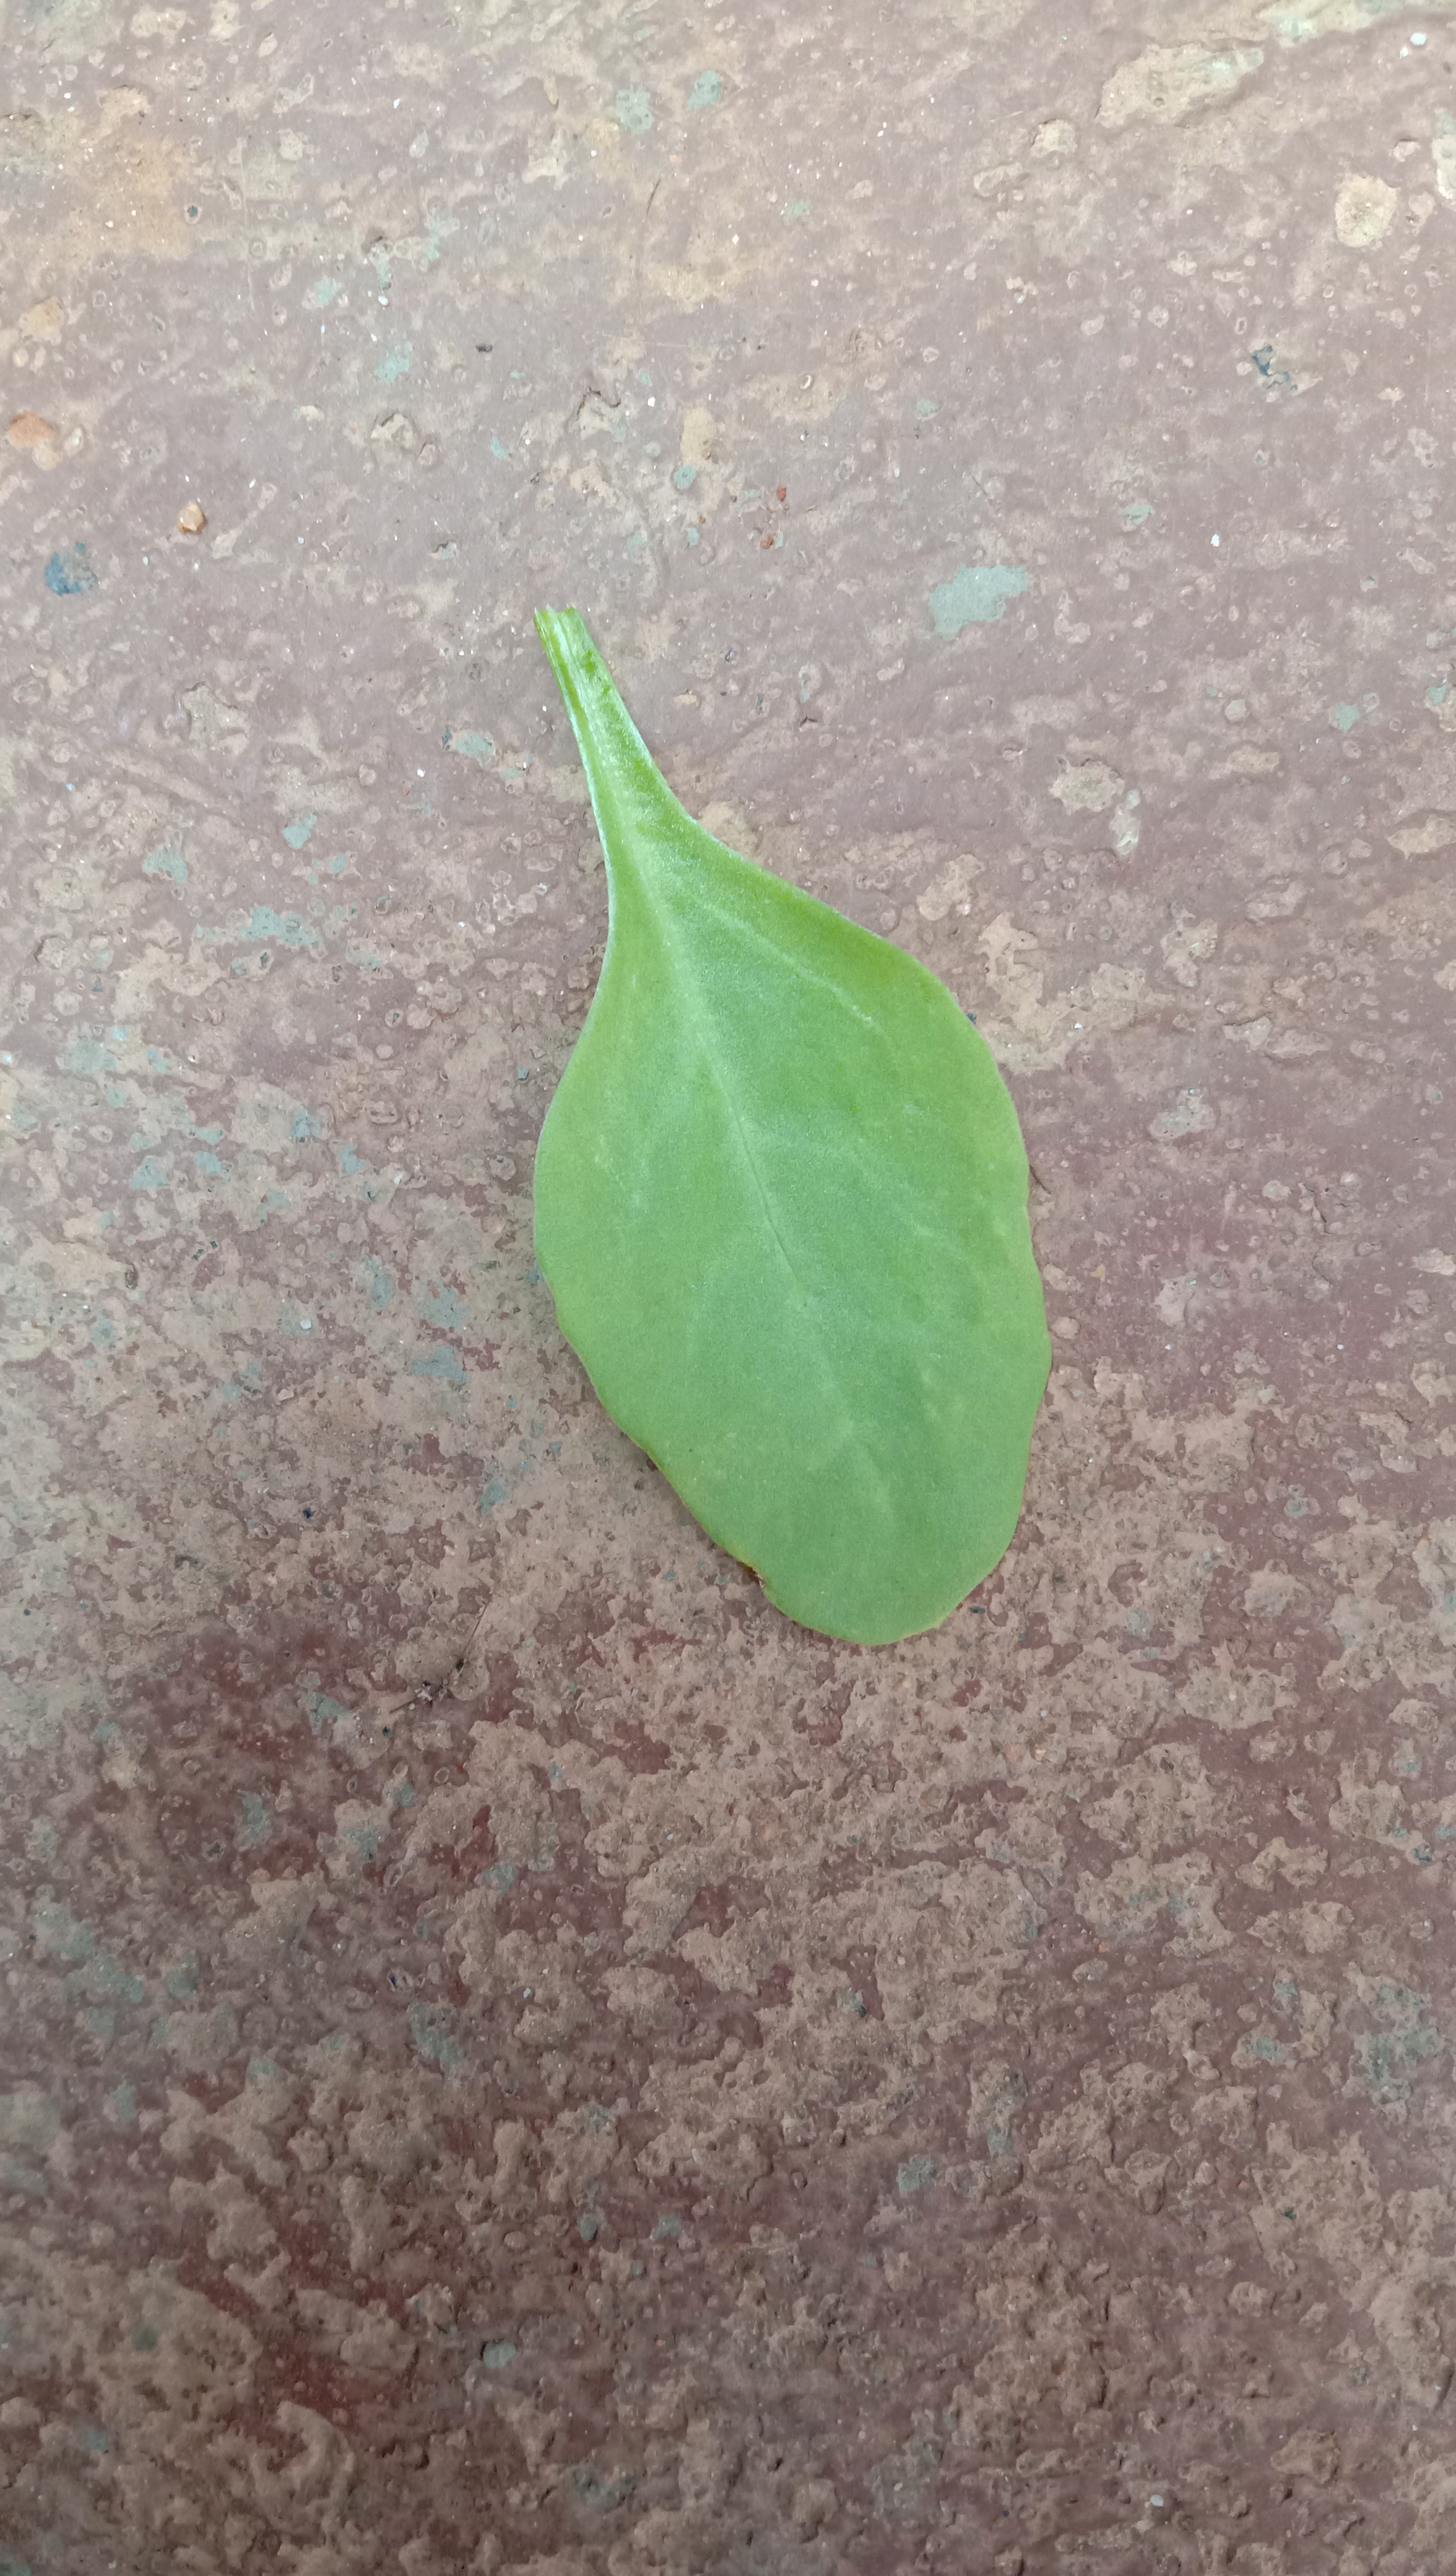
Plant: Palak(Spinach)